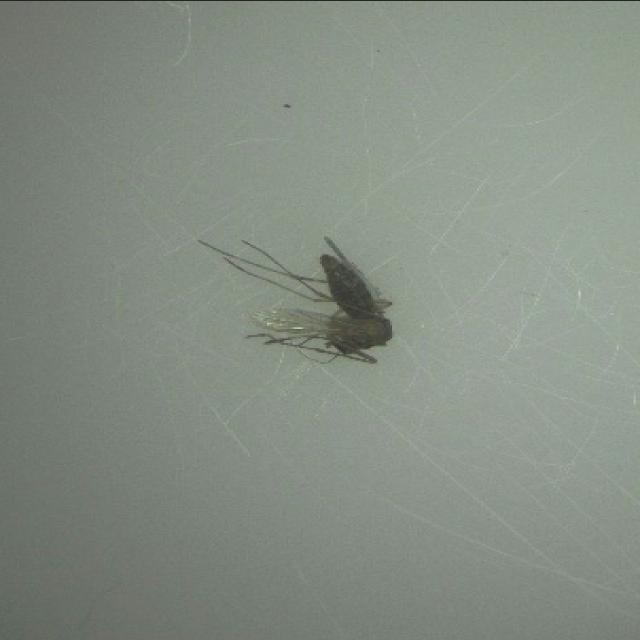
Species: culex_tritaeniorhynchus